Mundrabilla (meteorite)

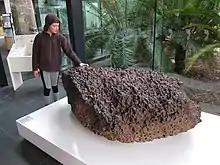
An additional piece of the Mundrabilla meteorite in the foyer of the South Australian Museum.

The meteorite is 65-75% iron-nickel, including 35% by volume of troilite (iron sulphide), with inclusions of schreibersite, graphite and silicates, mainly olivine, pyroxene and potassium-rich plagioclase.